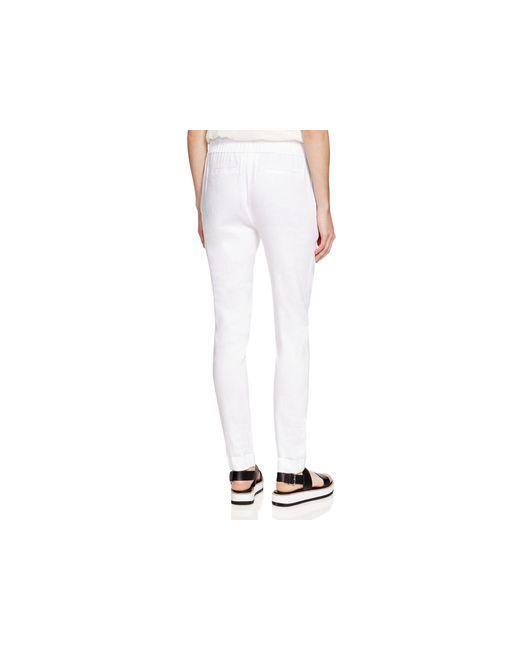
bequeme weiße Hose mit hoher Taille